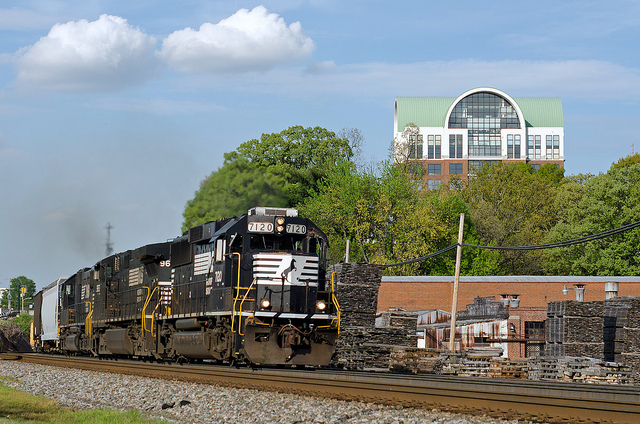
An old black train is going down the tracks.

A train is going down the tracks past a bunch of cement blocks.

The train is driving down the tracks near some trees.

A train traveling past a junk yard and a tall building.